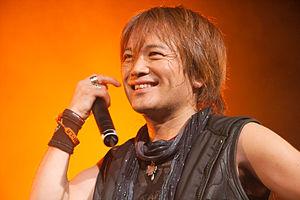
JAM Project en concert à Chibi Japan Expo 2008 (Paris, France).